Taylor University

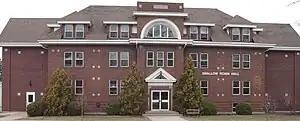
Swallow Robin Hall

Bergwall Hall, 1989, was occupied and named for Evan Bergwall Sr., president of Taylor University (1951–1959) during the fall semester of 1989 and currently houses 195 students—women on the third and fourth floors and men on the first and second floors. Each floor has a lounge and study facilities and communal bathrooms.